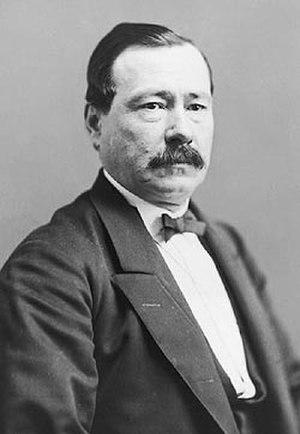
Télesphore Fournier est un avocat, rédacteur en chef et homme politique fédéral et provincial du Québec.
Le bâtonnier du Québec, ou la bâtonnière du Québec, est un poste décerné à un avocat démocratiquement élu par ses pairs dont la fonction est d'exercer un droit de surveillance général sur les affaires du Barreau du Québec. Le bâtonnier du Québec est le président du Barreau du Québec, représente l'ensemble des avocats québécois et assure l'intégrité de leur profession. Cette fonction est toujours accompagnée de deux vice-présidents, élus par le Conseil d'administration.